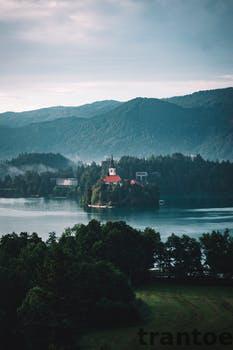
Label: Watermark